Olifant (instrument)

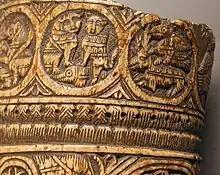
Detailing of an olifant with bas relief carvings of various animals

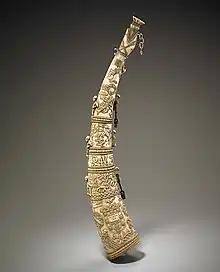
Sapi-Portuguese style hunting horn, late 15th century – <a href="https%3A//collections.si.edu/search/detail/edanmdm%3Anmafa_2005-6-9%3Fq%3Dhunting%2Bhorn%26amp%3Bfq%3Ddata_source%253A%2522National%2BMuseum%2Bof%2BAfrican%2BArt%2522%26amp%3Bfq%3Donline_media_type%253A%2522Images%2522%26amp%3Bfq%3Donline_visual_material%253Atrue%26amp%3Brecord%3D5%26amp%3Bhlterm%3Dhunting%252Bhorn%26amp%3Binline%3Dtrue">National Museum of African Art Collection, Smithsonian Institution

Olifant (also known as oliphant) was the name applied in the Middle Ages to a type of carved ivory hunting horn created from elephant tusks. Olifants were most prominently used in Europe from roughly the tenth to the sixteenth century, although there are later examples. The surviving inventories of Renaissance treasuries and armories document that Europeans, especially in France, Germany, and England, owned trumpets in a variety of media that were used to signal, both in war and hunting. They were manufactured primarily in Italy (from either African or Indian elephant tusk), but towards the end of the fifteenth and early sixteenth centuries, they were also made in Africa for a European market. Typically, they were made with relief carvings that showed animal and human combat scenes, hunting scenes, fantastic beasts, and European heraldry. About seventy-five ivory hunting horns survive and about half can be found in museums and church treasuries, while others are in private collections or their locations remain unknown.